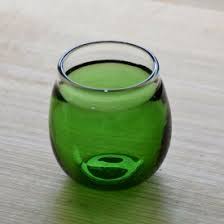
Label: glass